Hyman G. Rickover

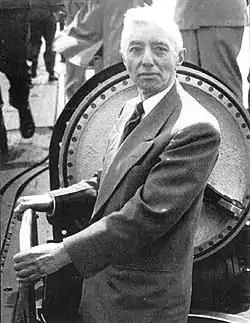
Admiral Rickover aboard USS "Nautilus", the world's first nuclear-powered vessel. "I did not recruit extraordinary people. I recruited people who had extraordinary potential—and then I trained them"

In December 1945, Rickover was appointed Inspector General of the 19th Fleet on the west coast, and was assigned to work with General Electric at Schenectady, New York, to develop a nuclear propulsion plant for destroyers. In 1946, an initiative was begun at the Manhattan Project's Clinton Laboratory (now the Oak Ridge National Laboratory) to develop a nuclear electric generating plant. Realizing the potential that nuclear energy held for the Navy, Rickover applied. Rickover was sent to Oak Ridge through the efforts of his wartime boss, Rear Admiral Earle Mills, who became the head of the Navy's Bureau of Ships that same year.